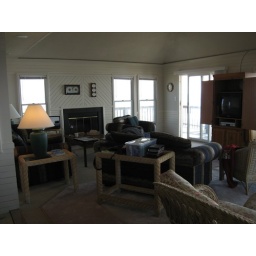
Another huge room in our enormous three story house on the beach